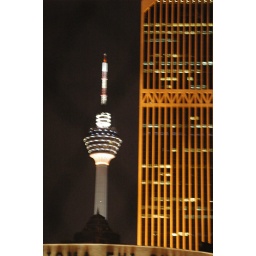
KL tower by night from Wheelers rooftop bar